Big Brown Eyes

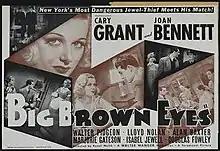
Theatrical release poster

Big Brown Eyes is a 1936 American romantic comedy crime film directed by Raoul Walsh and starring Cary Grant, Joan Bennett and Walter Pidgeon. It was produced by Walter Wanger and distributed by Paramount Pictures.